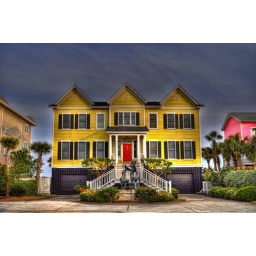
One of the rental houses on the beach at Isle of Palms near Charleston, South Carolina